Frenum piercing

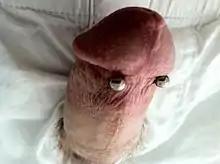
Curved 14 gauge barbell 24 hours after initial piercing, mild bruising present on right side of penile shaft below piercing due to piercing clamp.

Frenum piercings generally require from two to five weeks to heal fully. Depending on the placement it may be a surface piercing, but due to both the vascular, fast healing nature of the penis, and loose nature of the skin in that area, frenum piercings rarely reject if pierced properly, although they may migrate.